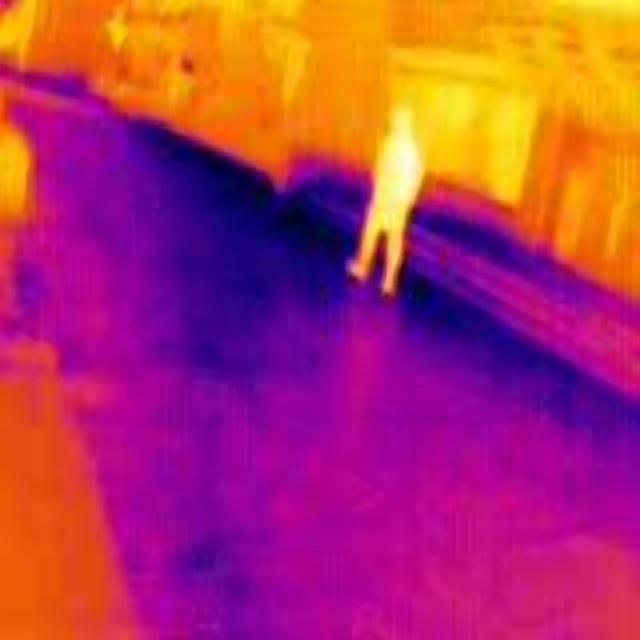
Detected objects:
label: person